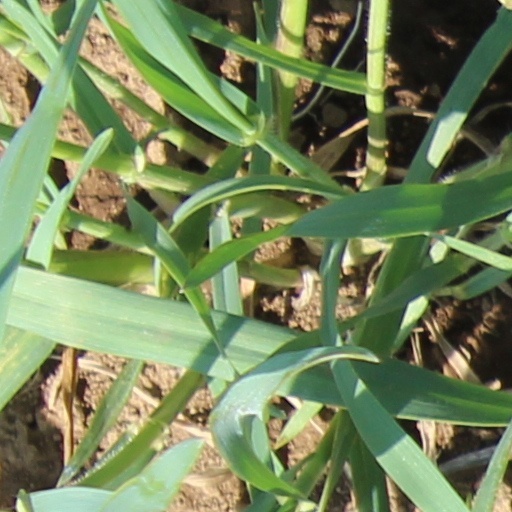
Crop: wheat